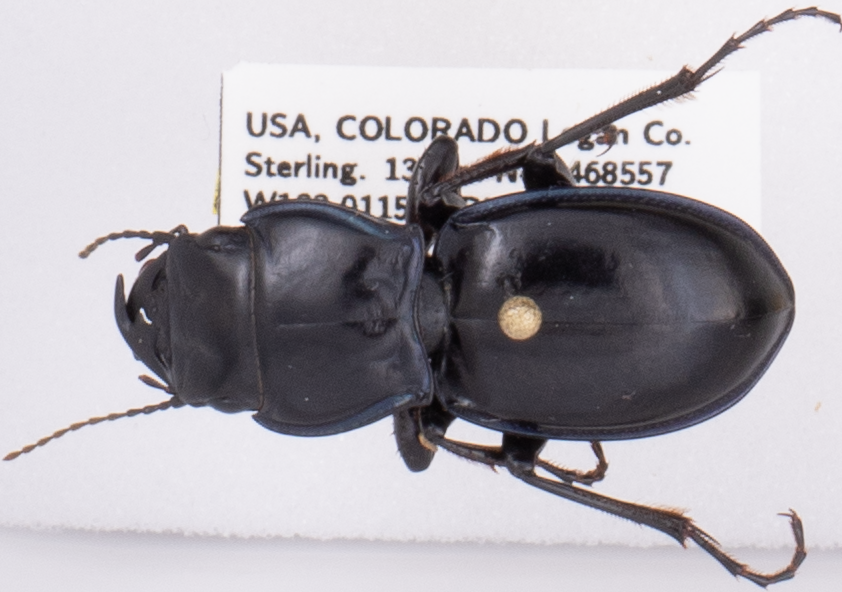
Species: Pasimachus elongatus
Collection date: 2022-07-27
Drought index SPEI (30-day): -0.258
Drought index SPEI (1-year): -1.85
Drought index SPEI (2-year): -1.69